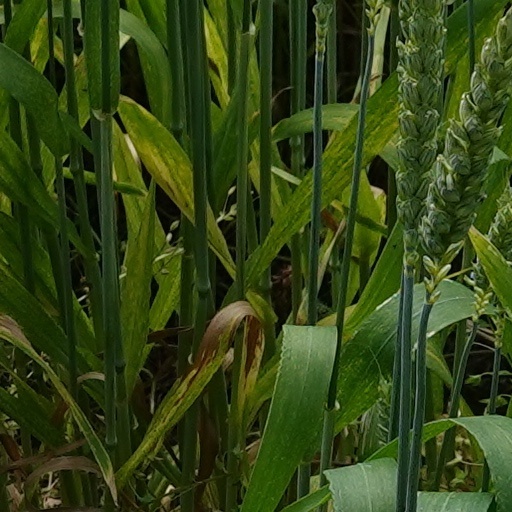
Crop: wheat